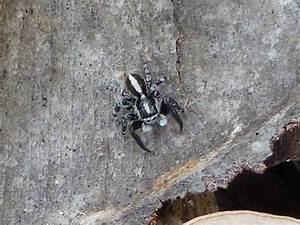
spider